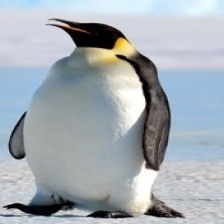
Species: EMPEROR PENGUIN
Scientific name: APTENODYTES FORSTERI
ImageNet parent category: king_penguin